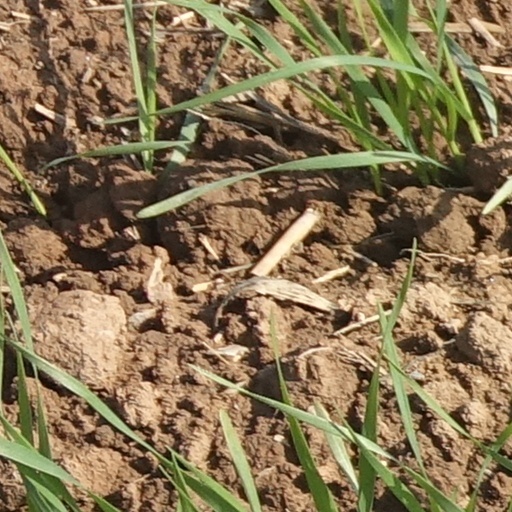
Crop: wheat